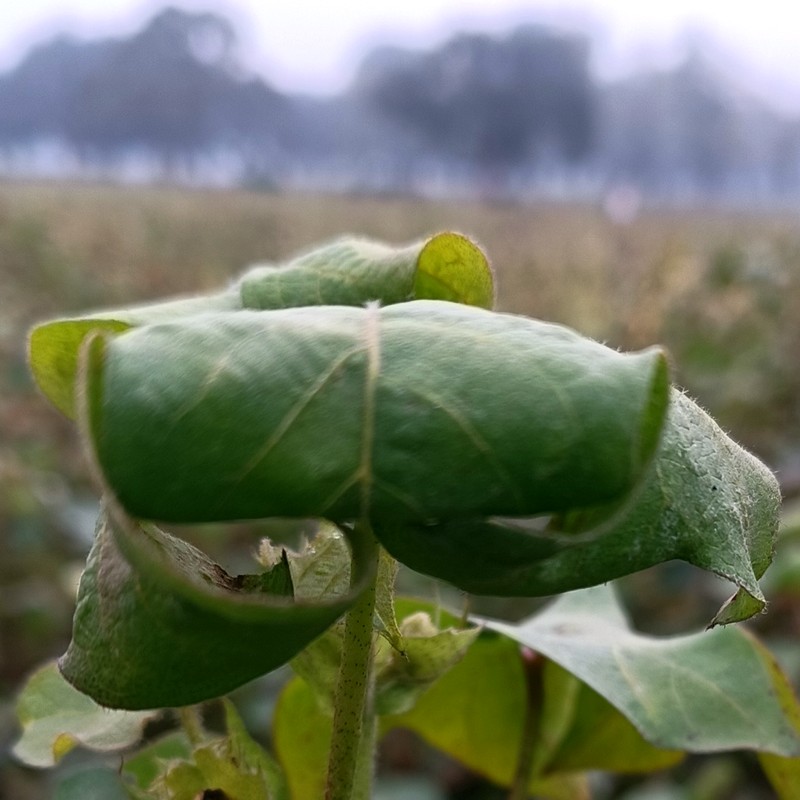
Label: Curl Virus